Turks of Western Thrace

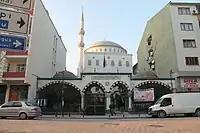
Western Thrace Foundation Mosque in Zeytinburnu, Istanbul

Parts of Western Thrace were overrun by the expanding Ottoman Empire in 1354 and remained in Ottoman control until 1913. During this time, the Turkish community grew to outnumber the Greek community four to one and owned close to 84% of the land. By August 31, 1913, the Turks of Western Thrace had formed the first 'Turkish republic', the Provisional Government of Western Thrace. However, it was taken over by the Kingdom of Bulgaria on October 25, 1913, which had been victorious in the First Balkan War. France occupied the area at the end of the First World War, following the defeat of Bulgaria, and it passed into Greek hands under the Treaty of Sèvres in August 1920. Under a protocol of the same year, the Turks of Western Thrace were exempted from the 1922–1923 exchange of populations agreement between Greece and Turkey and were granted rights within the framework of the Lausanne Treaty. However, since 1923, between 300,000 and 400,000 Turks have left Western Thrace most of which have immigrated to Turkey. The actual Ottoman-era Greek Muslims of Macedonia had been included among those 'Turks' expatriated to Turkey in 1924. including the Vallahades. In contrast, the Western Thrace Turks are completely distinct from those referred to as Greek Muslims and were exempt from the terms of the population exchange.